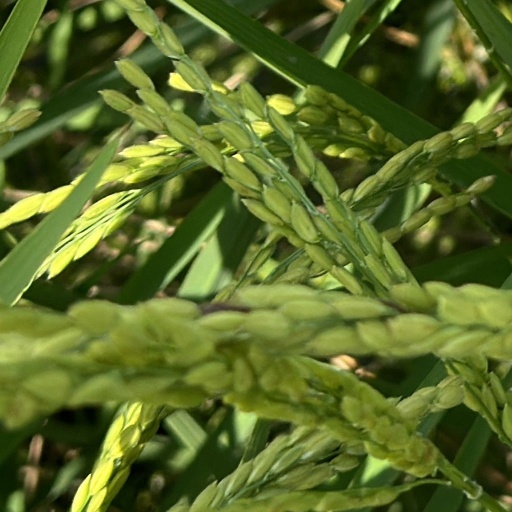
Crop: rice